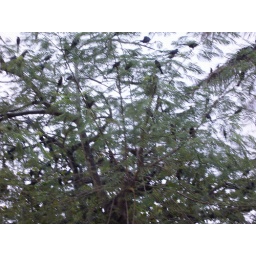
birds in tree